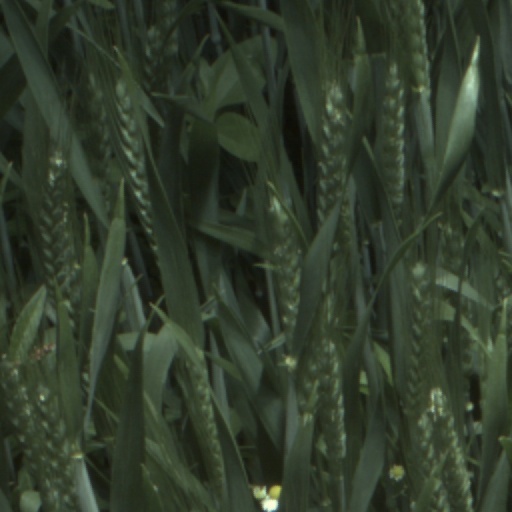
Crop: wheat